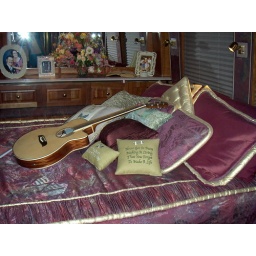
Dolly's bedroom on the bus in dollywood